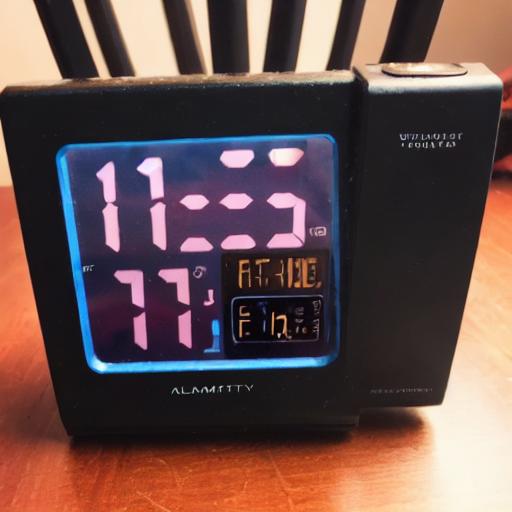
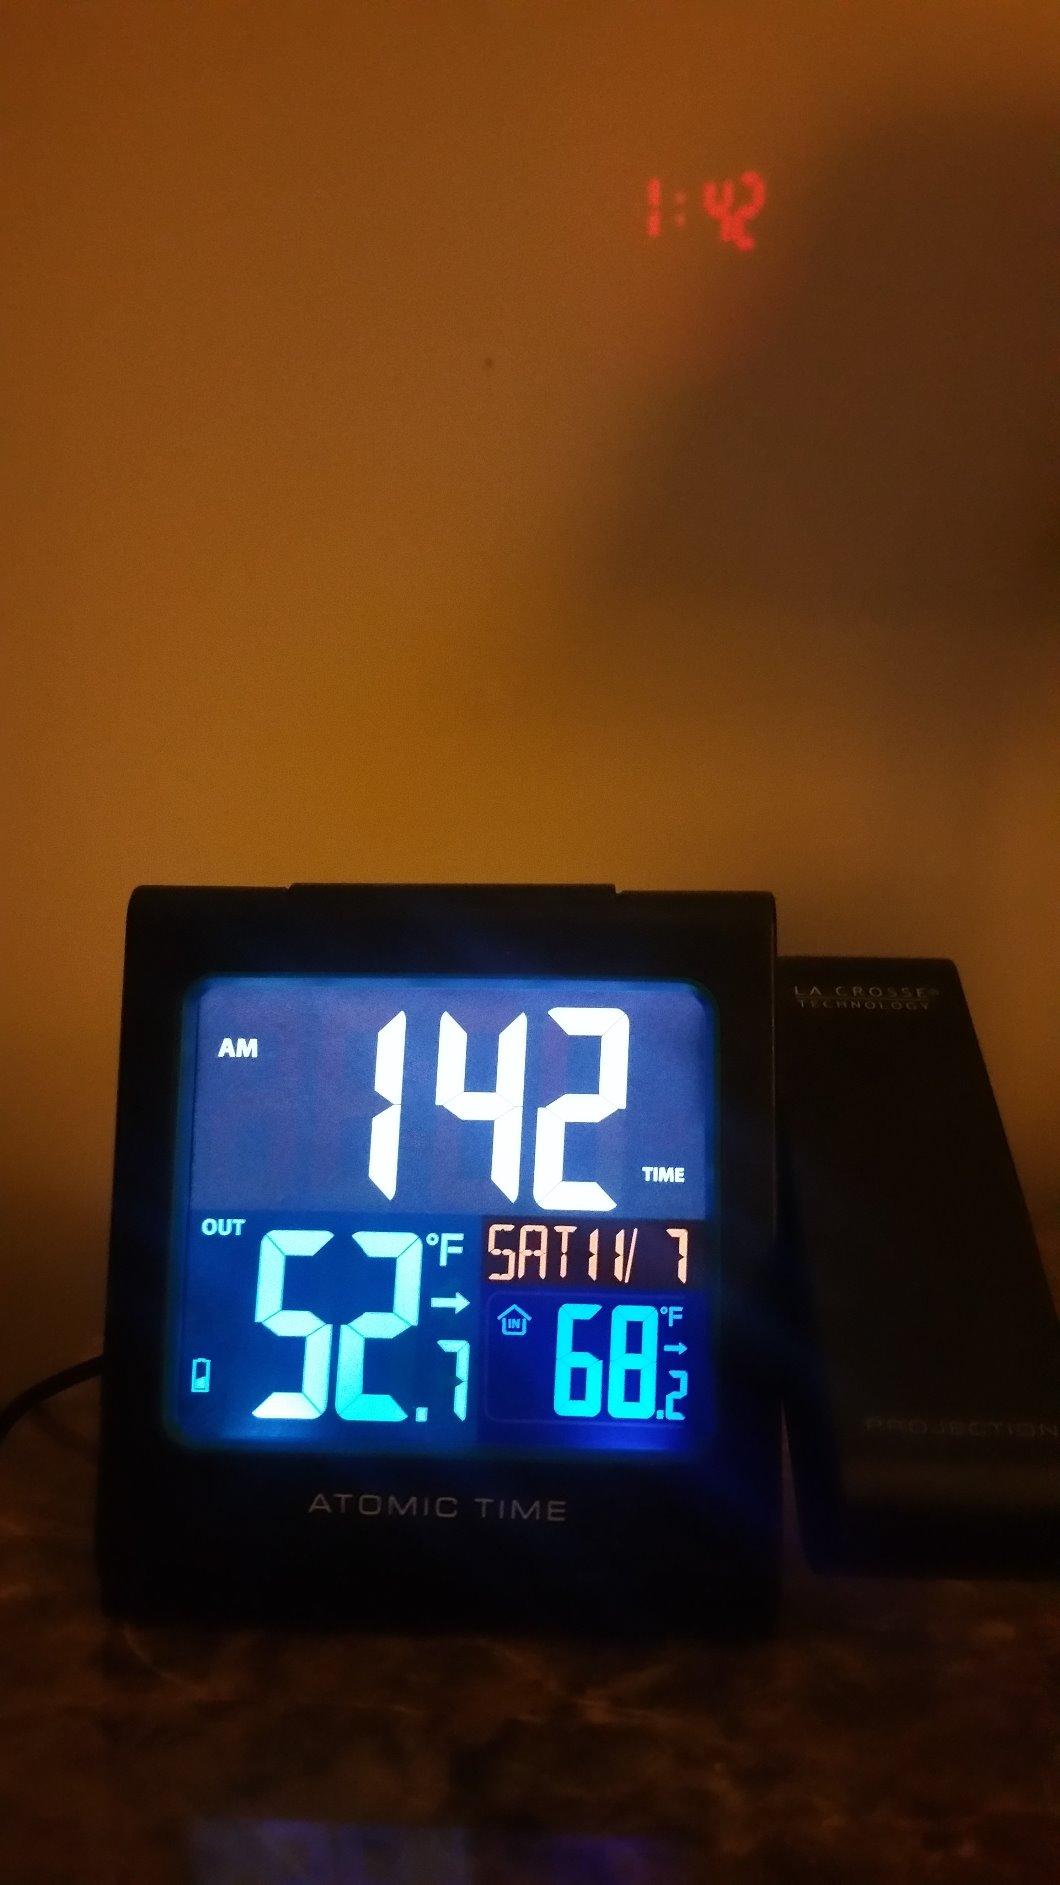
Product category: clock
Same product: no